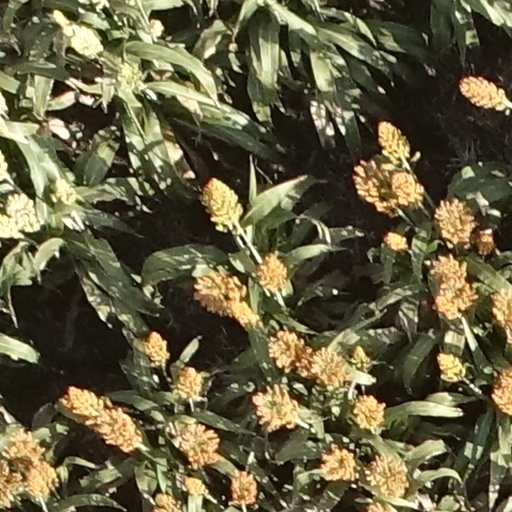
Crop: sorghum